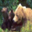
Label: bear